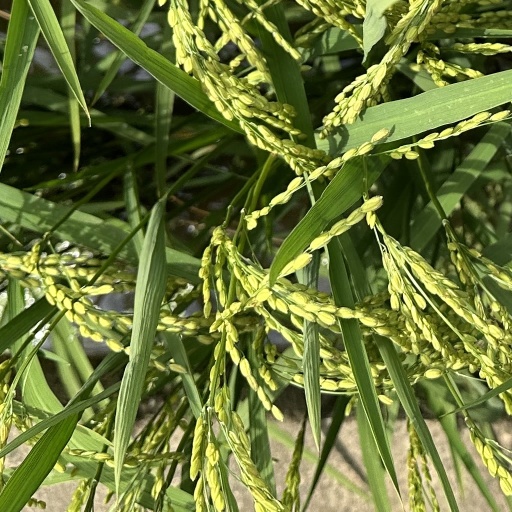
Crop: rice